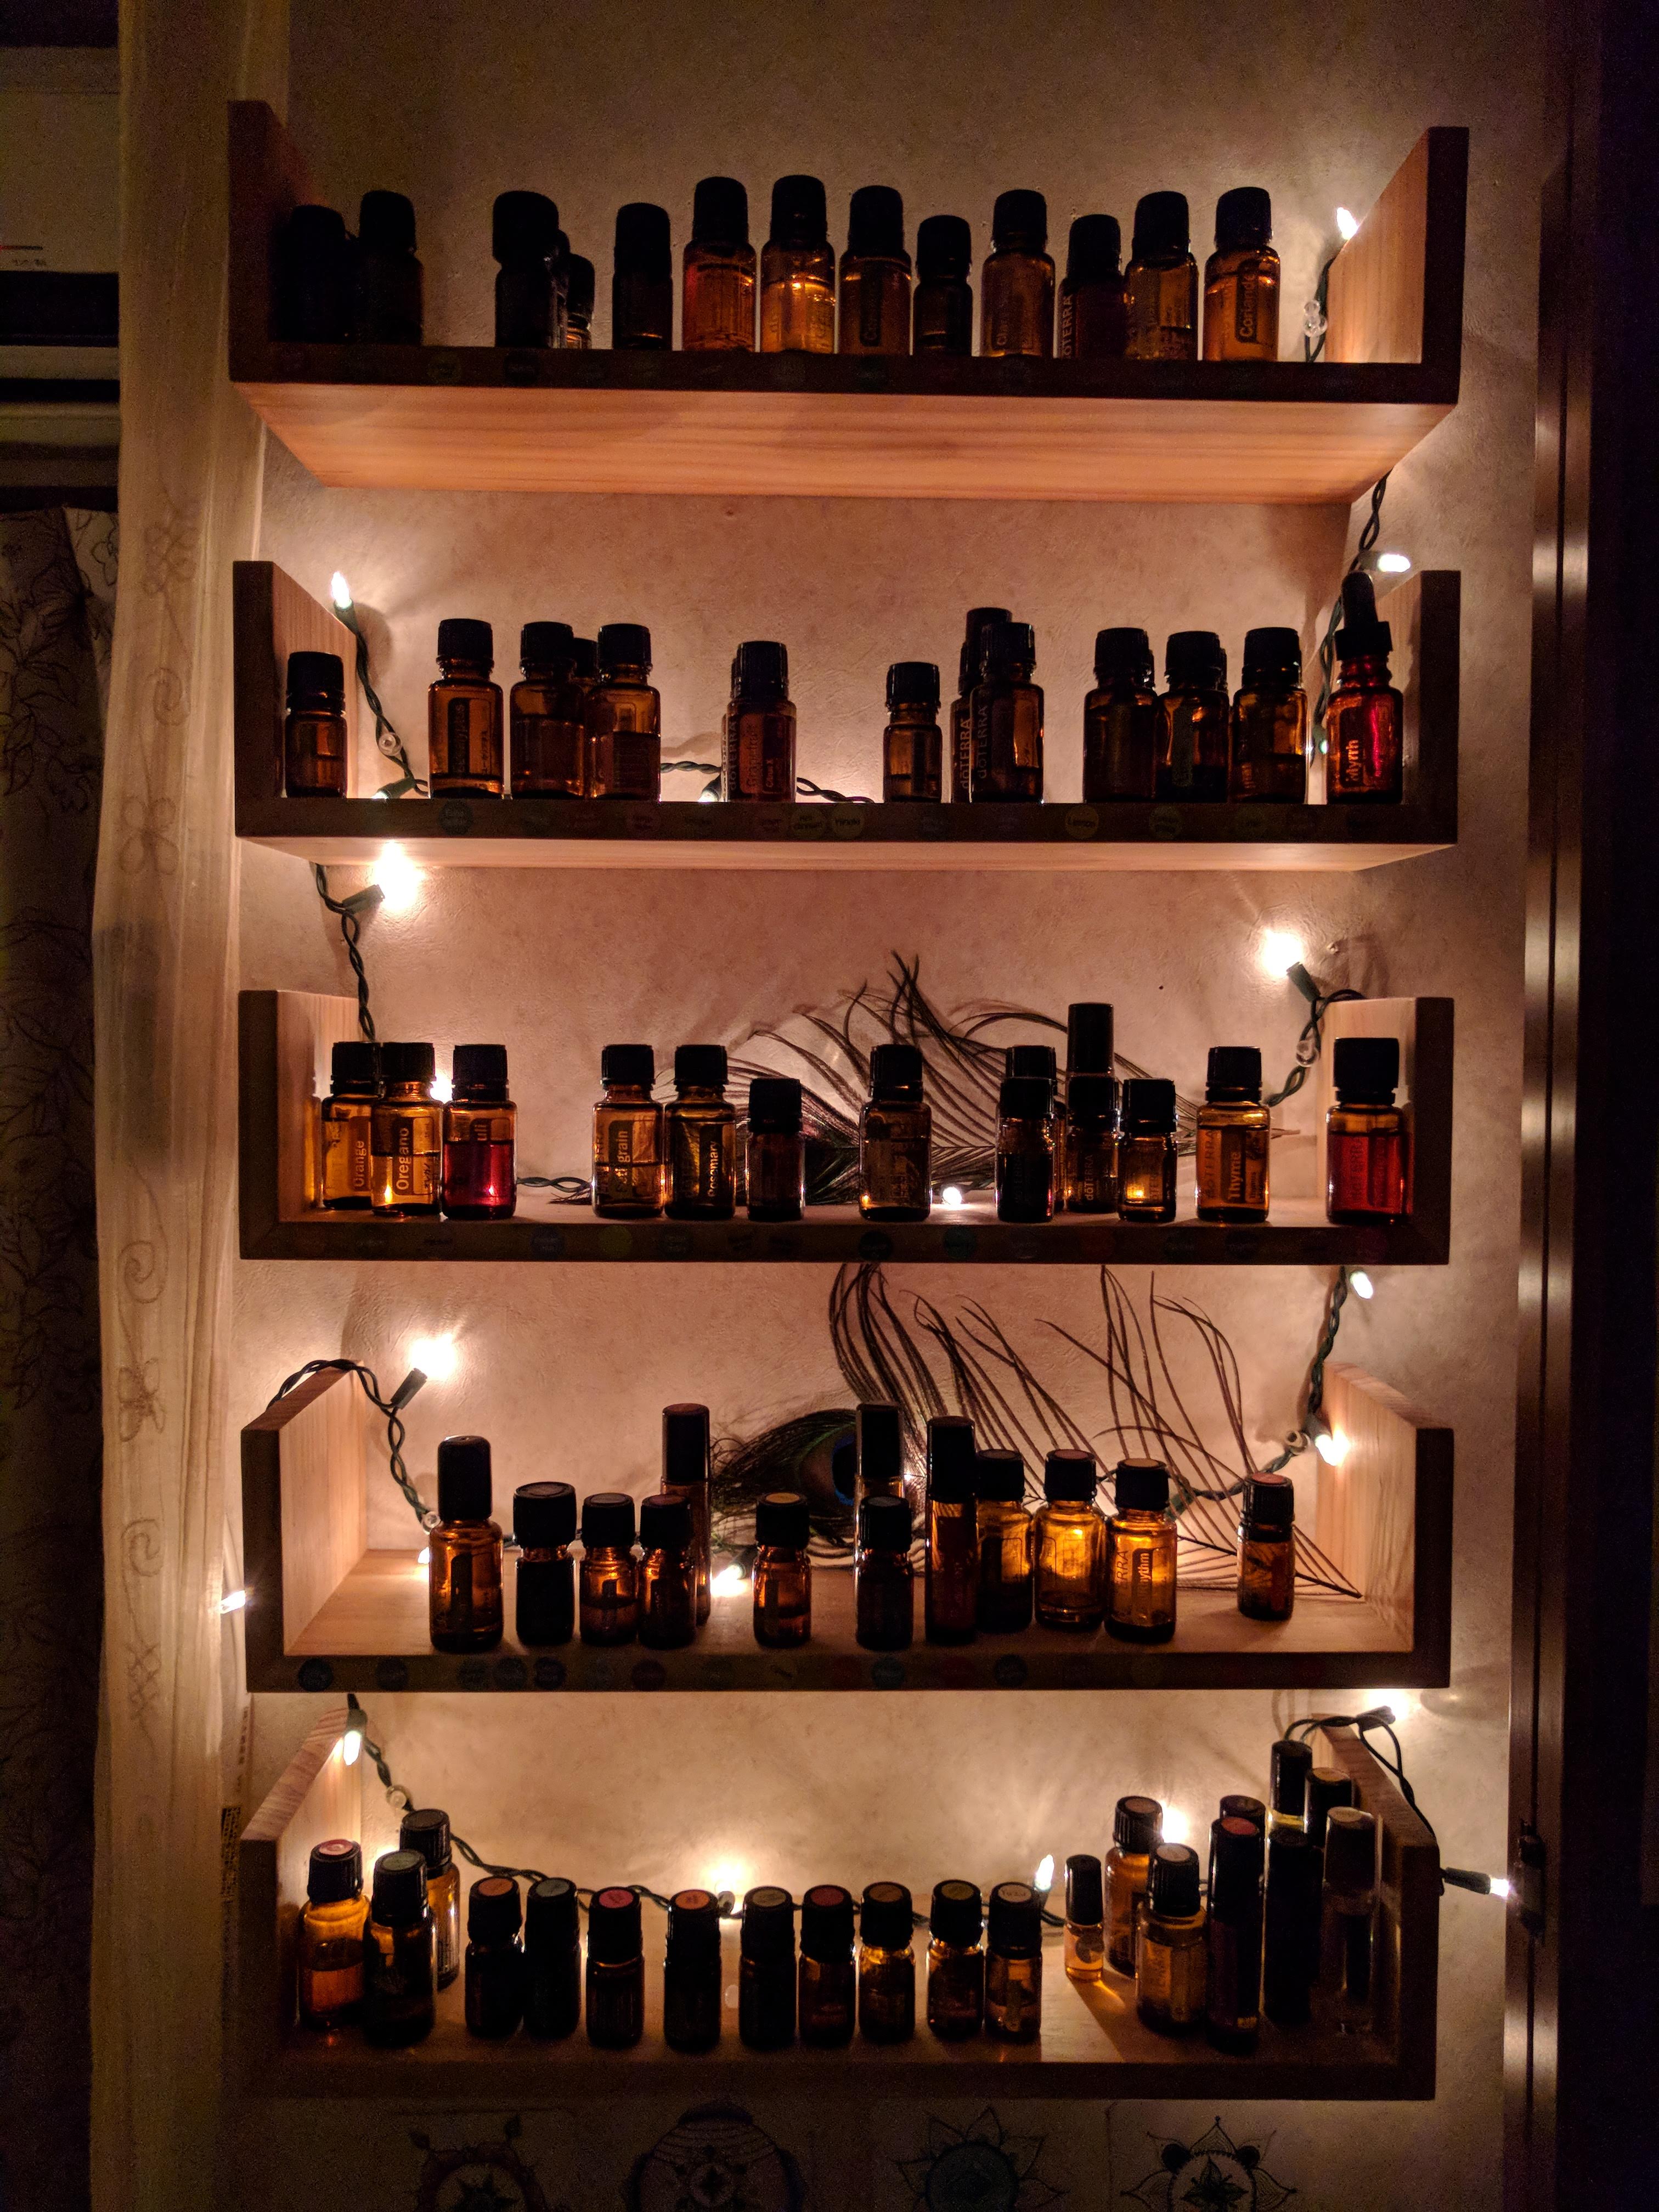
shelves, lights, interior, design, rustic, liquor store, distilled beverage, bar, wine cellar, interior design, furniture, winery, restaurant